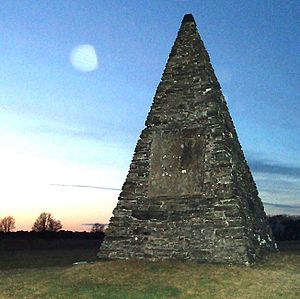
Ørland / Historie
Pyramiden ved Austråttborgenn
Ørland er en kommune på Fosenhalvøen i Trøndelag fylke i Norge Den grænser i øst til Bjugn kommune.